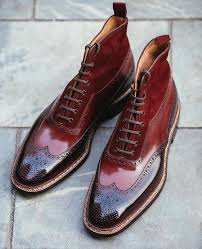
Label: Brogue